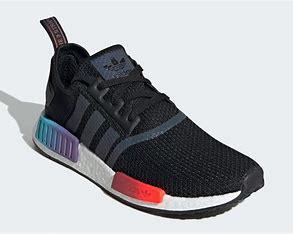
Brand: Adidas
Model: NMD R1